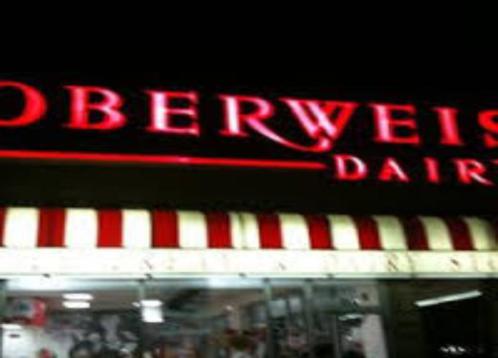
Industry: Food